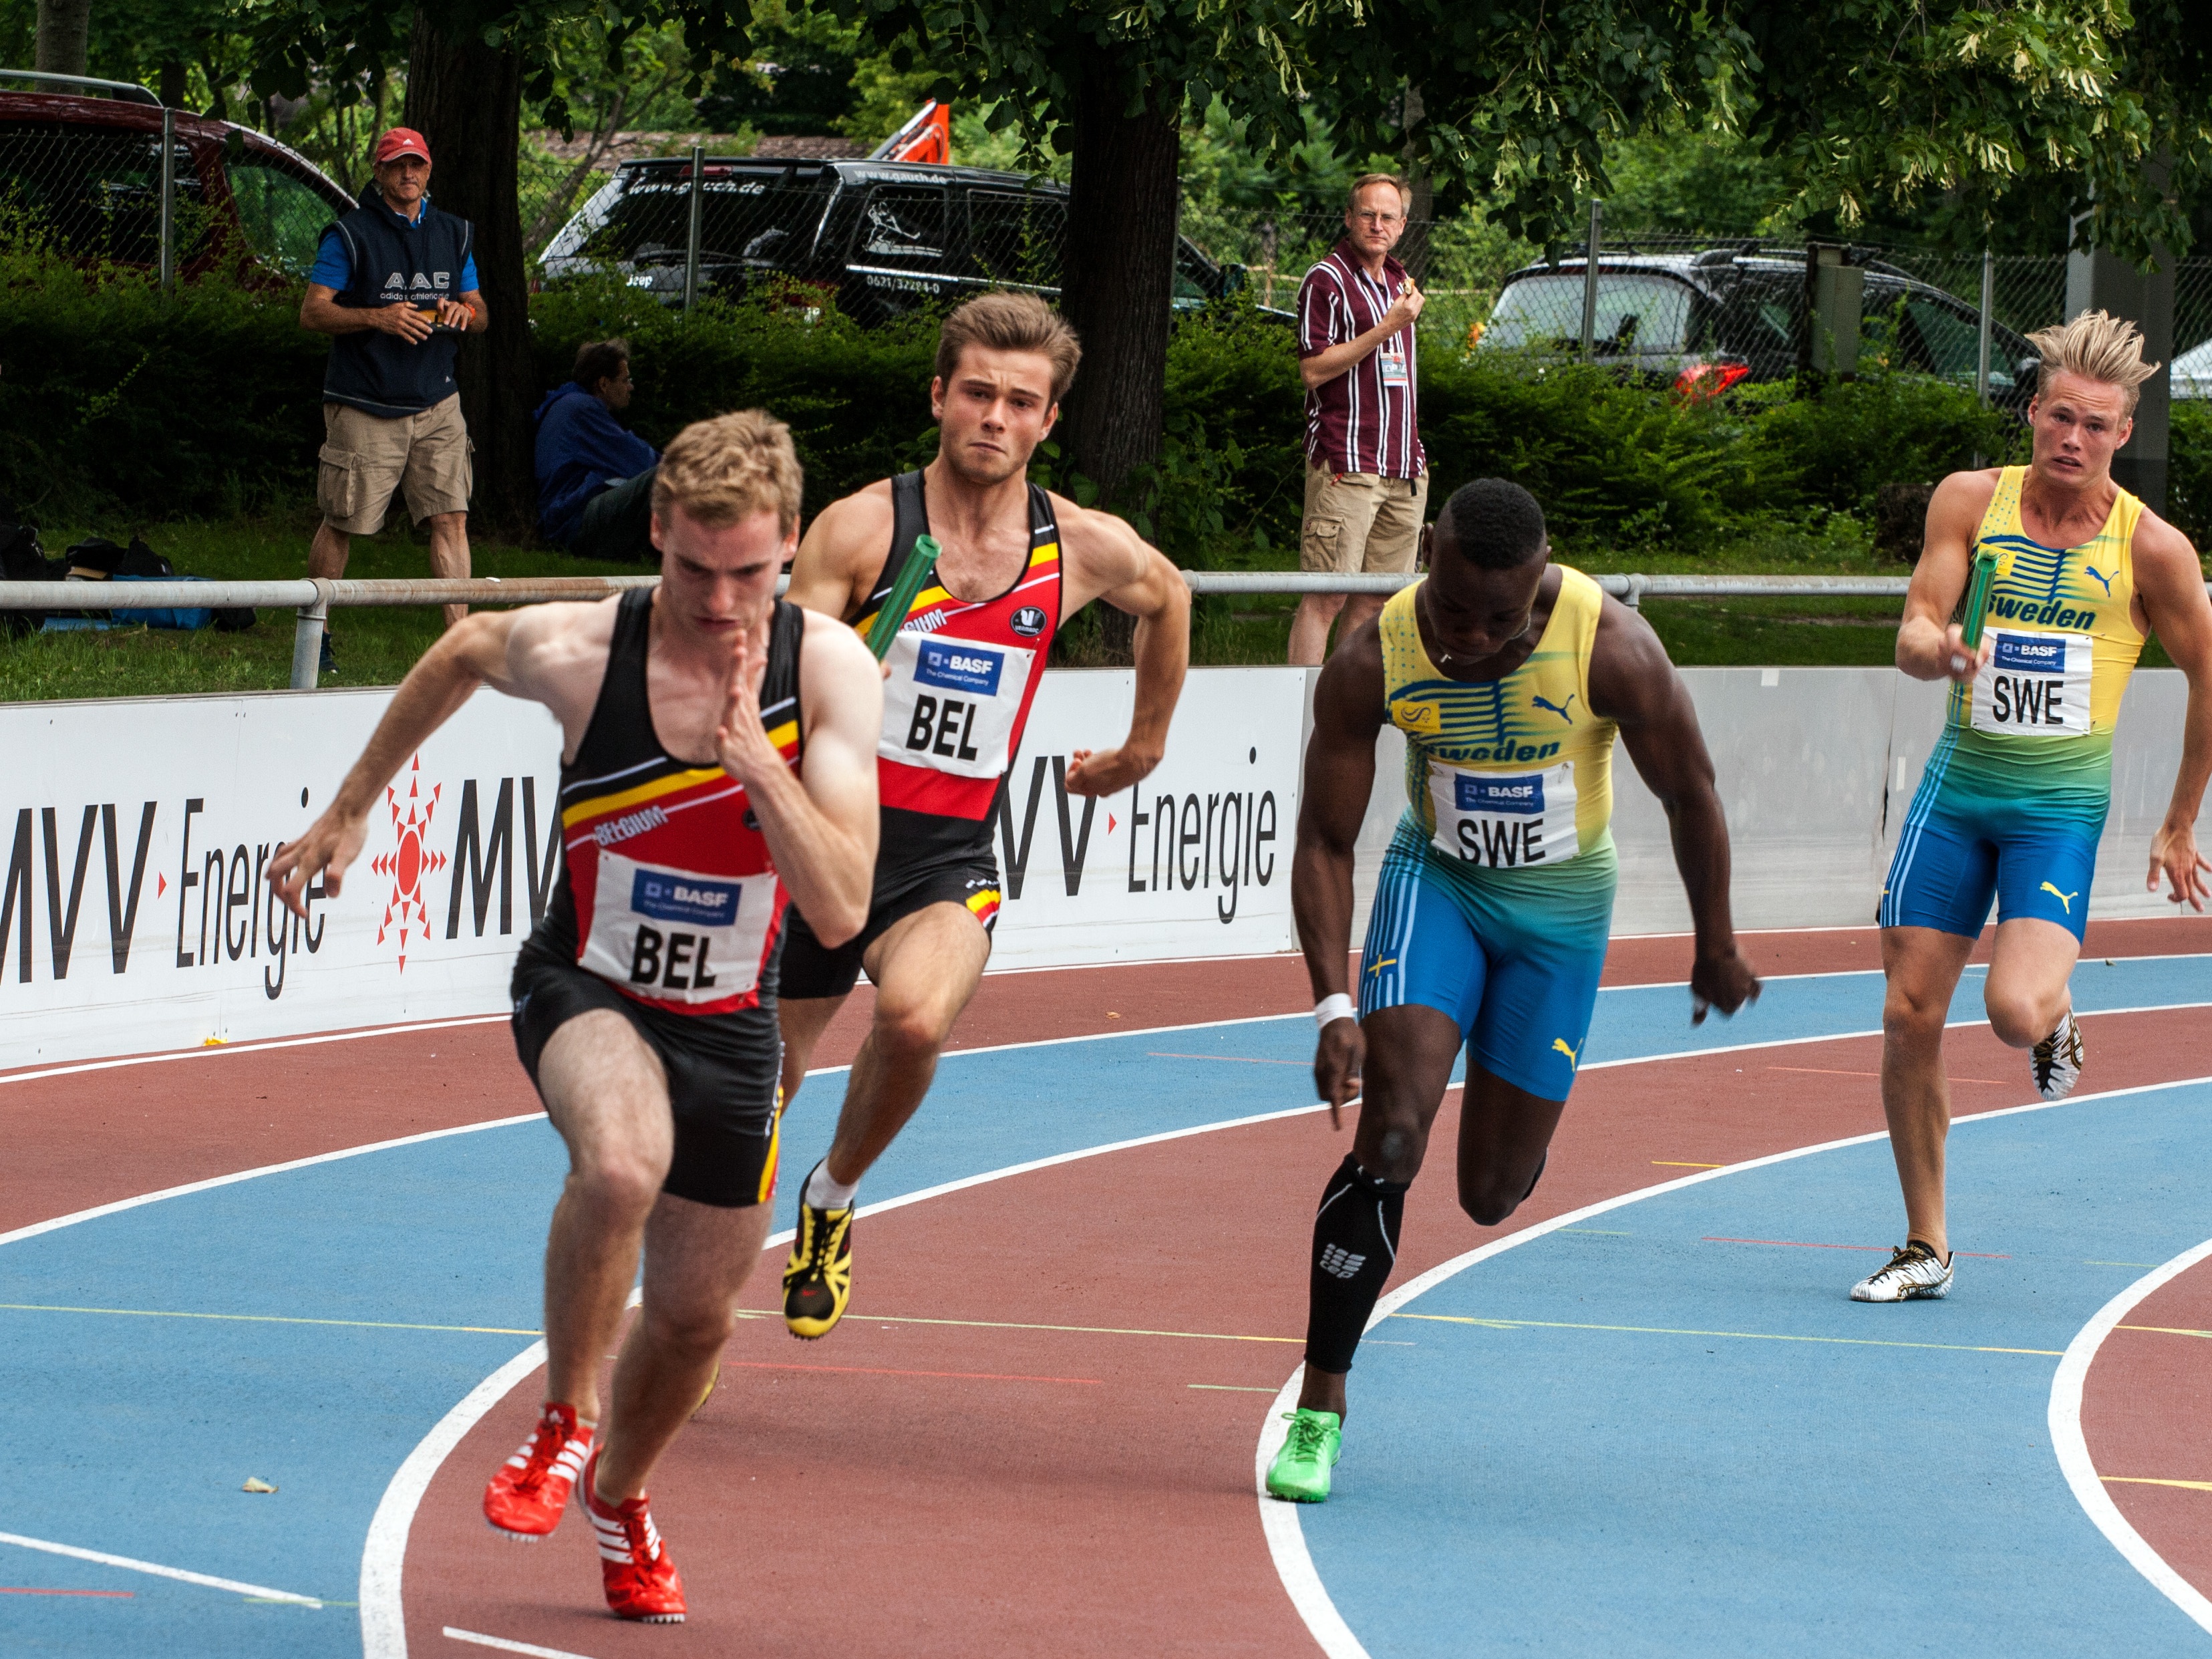
sport, running, sports, endurance, athletics, sprint, relay, physical exercise, human action, endurance sports, duathlon, track and field athletics, heptathlon, middle distance running, 800 metres, 4 100 metres relay, racewalking